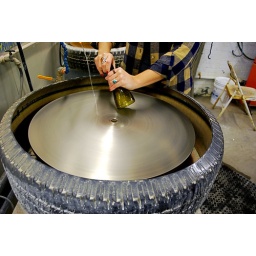
sanding cut glass bottles in the wood and glass sculpture lab at CCAD